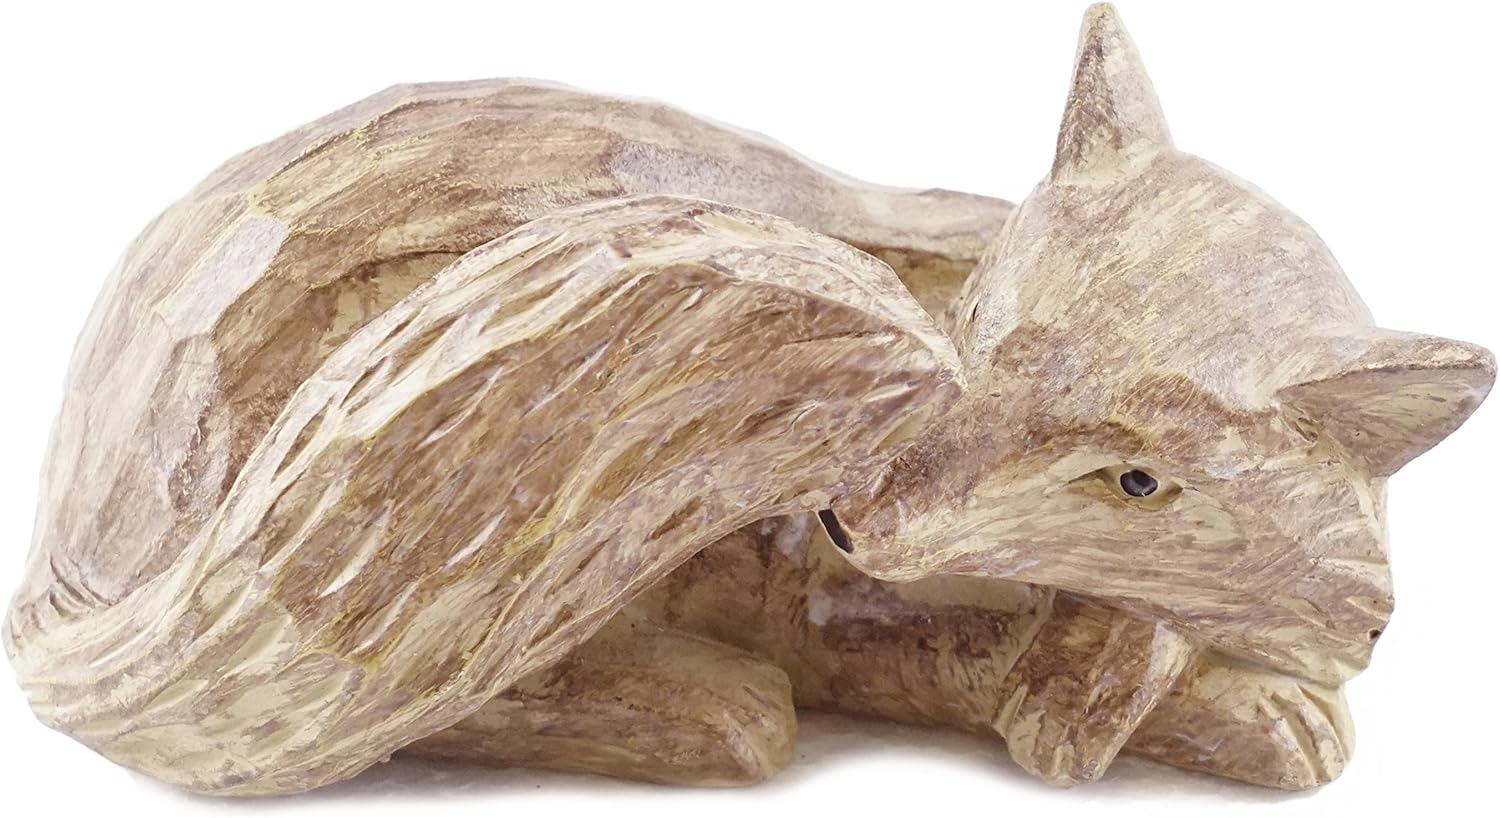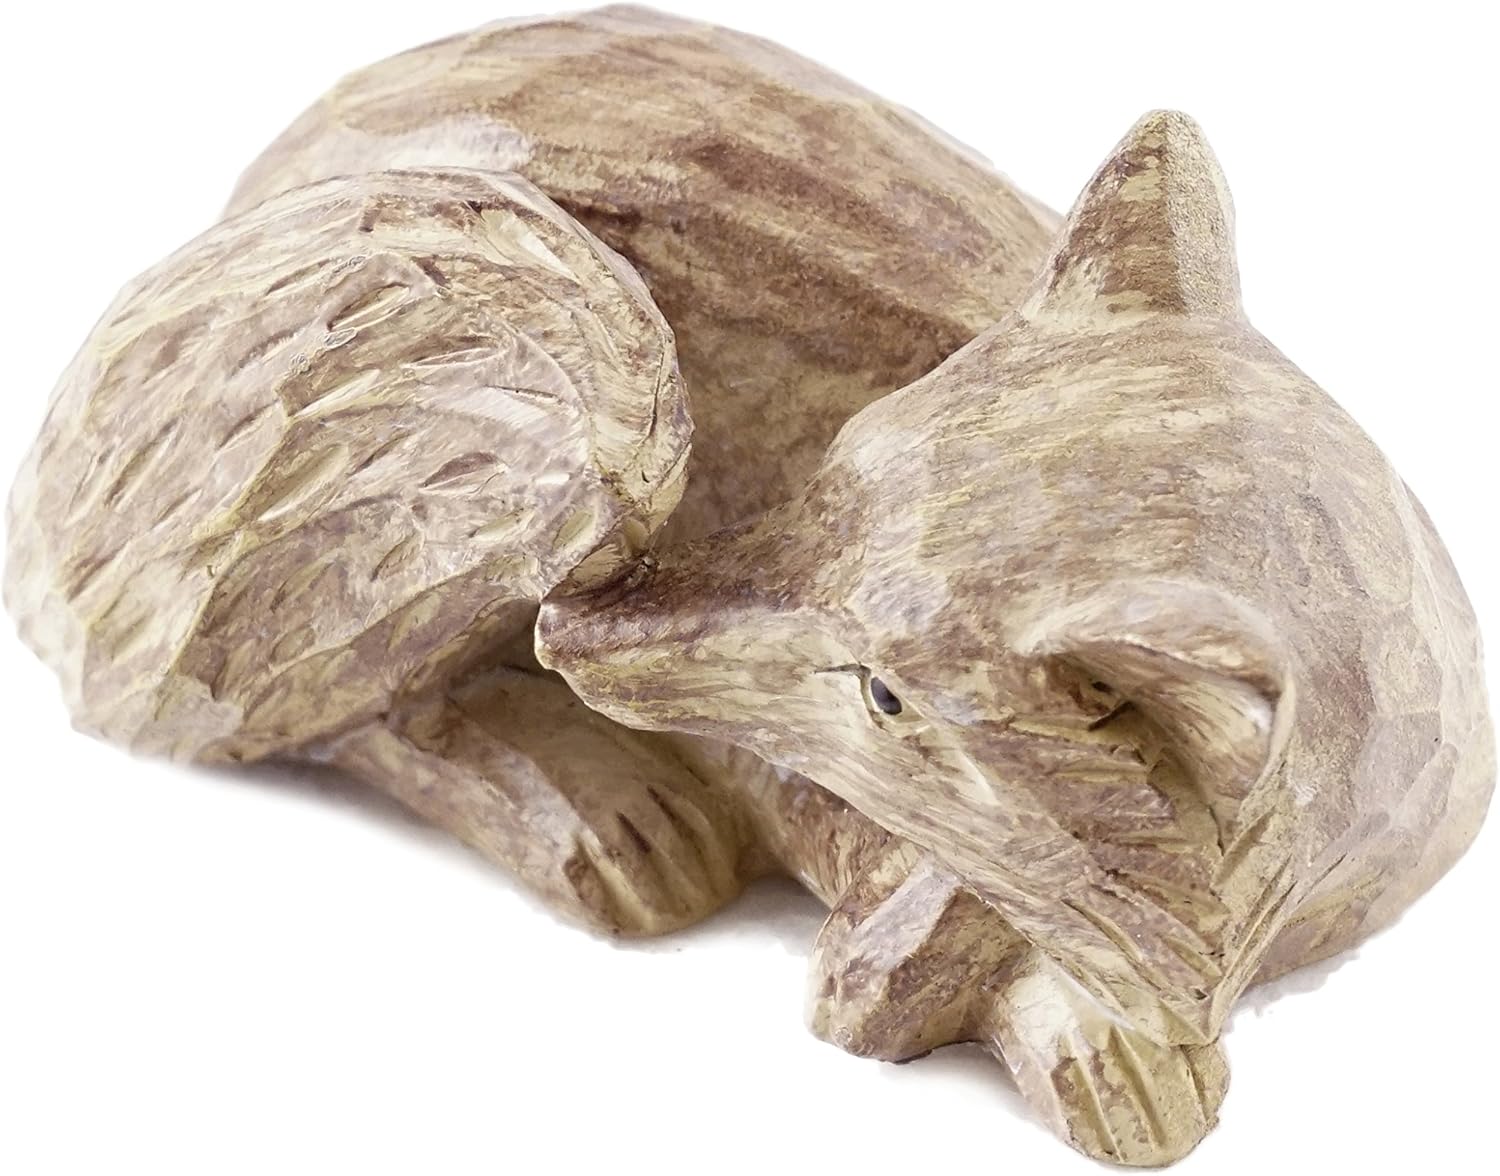
Creative Co-op Sleeping Woodland Fox Decorative Figurine, White,
Category: Amazon Home
This woodland fox figurine will make wonderful gifts for the wildlife enthusiast in your life! Features a woodland fox in a sleeping position with a carved style finish - Measures 4.50"L x 2.75"W x 2.10"H. Made of resin. A wonderful gift idea for anyone on your list!
Features: One Decorative Figurine | Measures 4.50"L x 2.75"W x 2.10"H | Made of resin | Features a woodland fox in a sleeping position with a carved style finish | A wonderful gift idea for anyone on your list!